Aalener Jazzfest

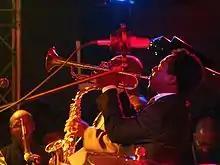
Roy Hargrove at Aalener Jazzfest 2008

Aalener Jazzfest is a jazz festival in Germany. It is held annually on the second weekend in November in Aalen and has about 13,000 visitors annually. Individual concerts in the spring and summer, add to the musical offerings; there are a total of approximately 25 concerts per year. From the beginning, the festival was marked by stylistic openness, accepting jazz fusion, classic hard bop, jazz funk, soul, blues, African music, jazz and world music at the heart of the program. The Aalen Jazz Festival always offers a stage for talent or for musicians who for years have disappeared from the spotlight. Among the sponsors of the Aalen Jazzfest are companies and institutions such as the City of Aalen, various newspapers and utilities.